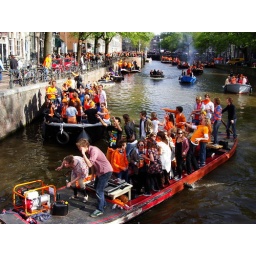
A party boat goes under the bridge :) @ Amsterdam Queens Day